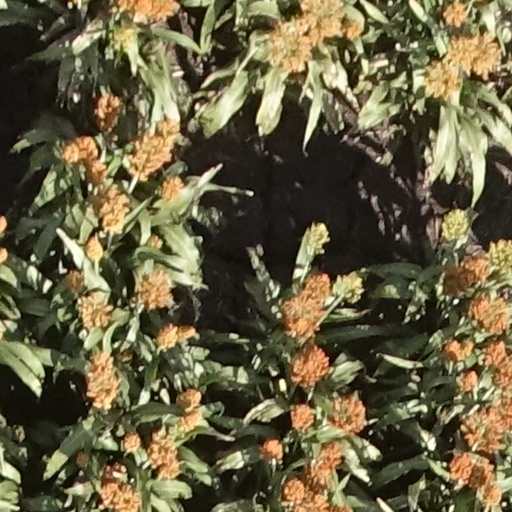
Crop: sorghum